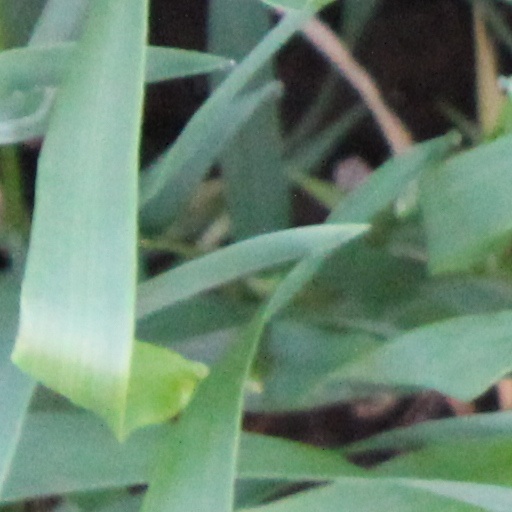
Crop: wheat